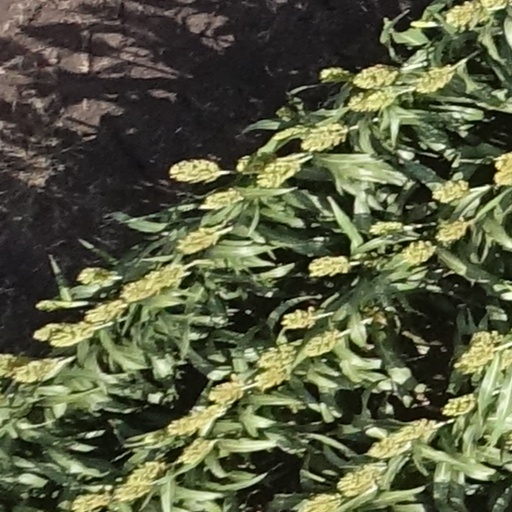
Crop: sorghum